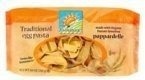
Item Name: BIONATURAE PASTA EGG PAPPARDELLE ORG3, 8.8 OZ
Value: 8.8
Unit: Fl Oz

Price: 4.39